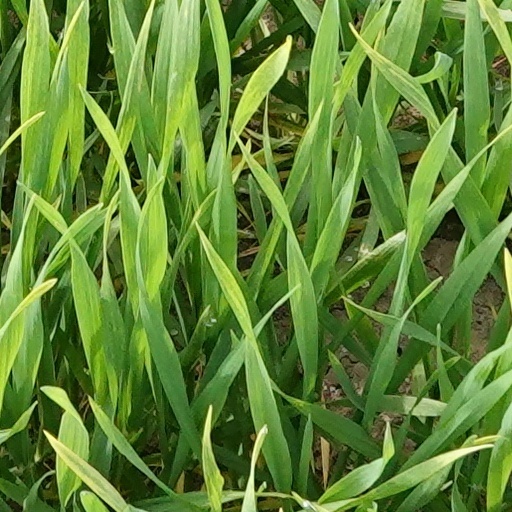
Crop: wheat